Cross Bones

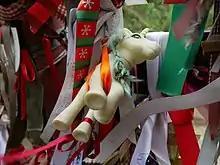
Material affixed to the Cross Bones gate

In 1989, Transport for London bought a large plot (including the then-derelict Cross Bones site) forming a triangle between Redcross Street, Union Street, and Southwark Street, with the intention of using the land as a work site for the Jubilee line extension.